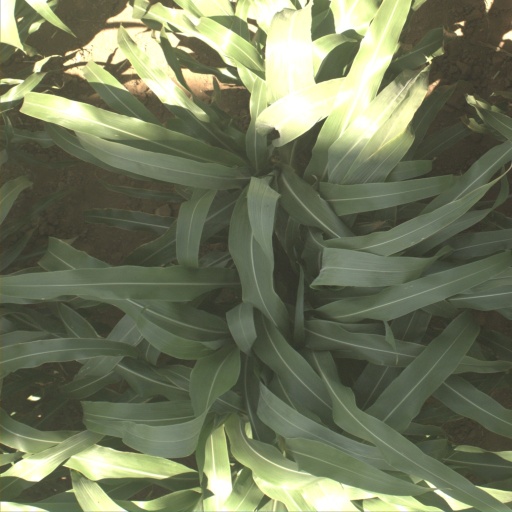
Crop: sorghum